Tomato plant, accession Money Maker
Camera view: vertical (180 deg); turntable rotation: 180 degrees
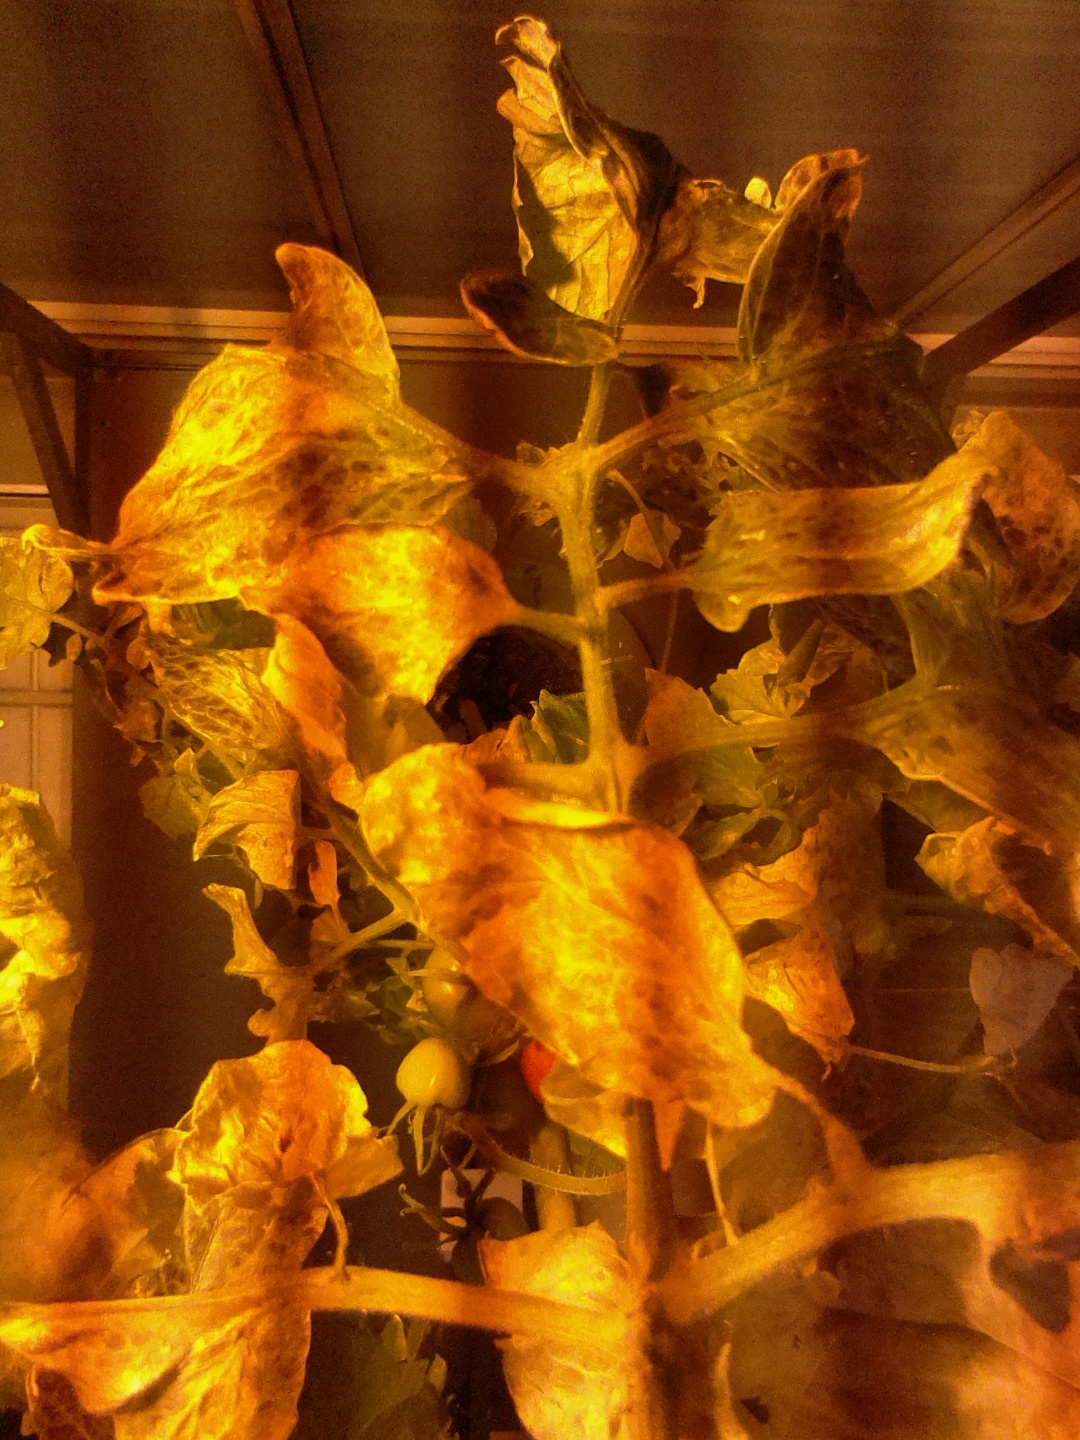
BBCH growth stage 85: 50%-60% of fruits show typical fully ripe color